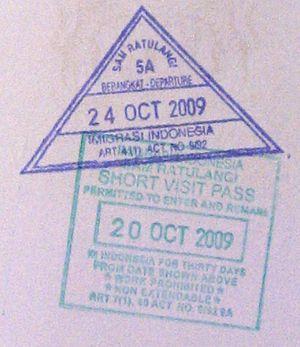
L'aéroport international Sam Ratulangi est l'aéroport de la ville de Manado, la capitale provinciale de Sulawesi du Nord. Il est situé à 13 kilomètres au nord-est de la ville. L'aéroport a pris le nom du héros de l'indépendance Sam Ratulangi.